Akwugo Emejulu

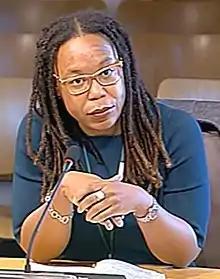
Akwugo Emejulu testifies at the Equal Opportunities Committee of the Scottish Parliament in 2015

Akwugo Emejulu is a British-American sociologist. She is a professor of sociology at the University of Sheffield. She focuses on political sociology, including inequalities across Europe and grassroots campaigns for women of colour.